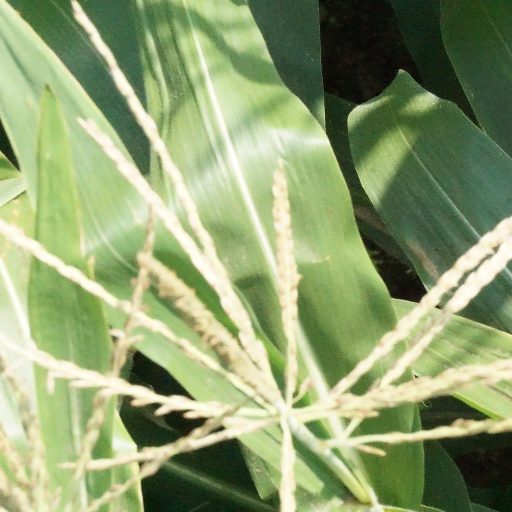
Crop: maize; corn